Just Lippe

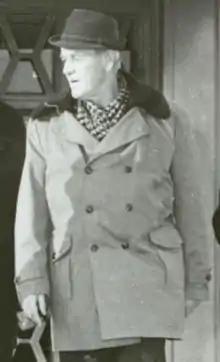
Just Lippe

Just Lippe (13 January 1904 – 24 March 1978) was a Norwegian journalist and politician for the Communist Party.